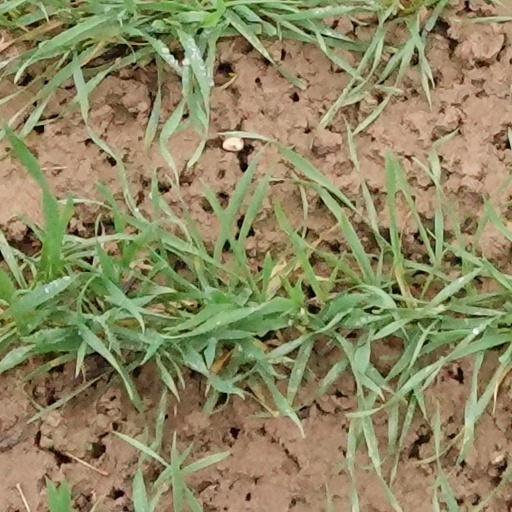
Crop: wheat